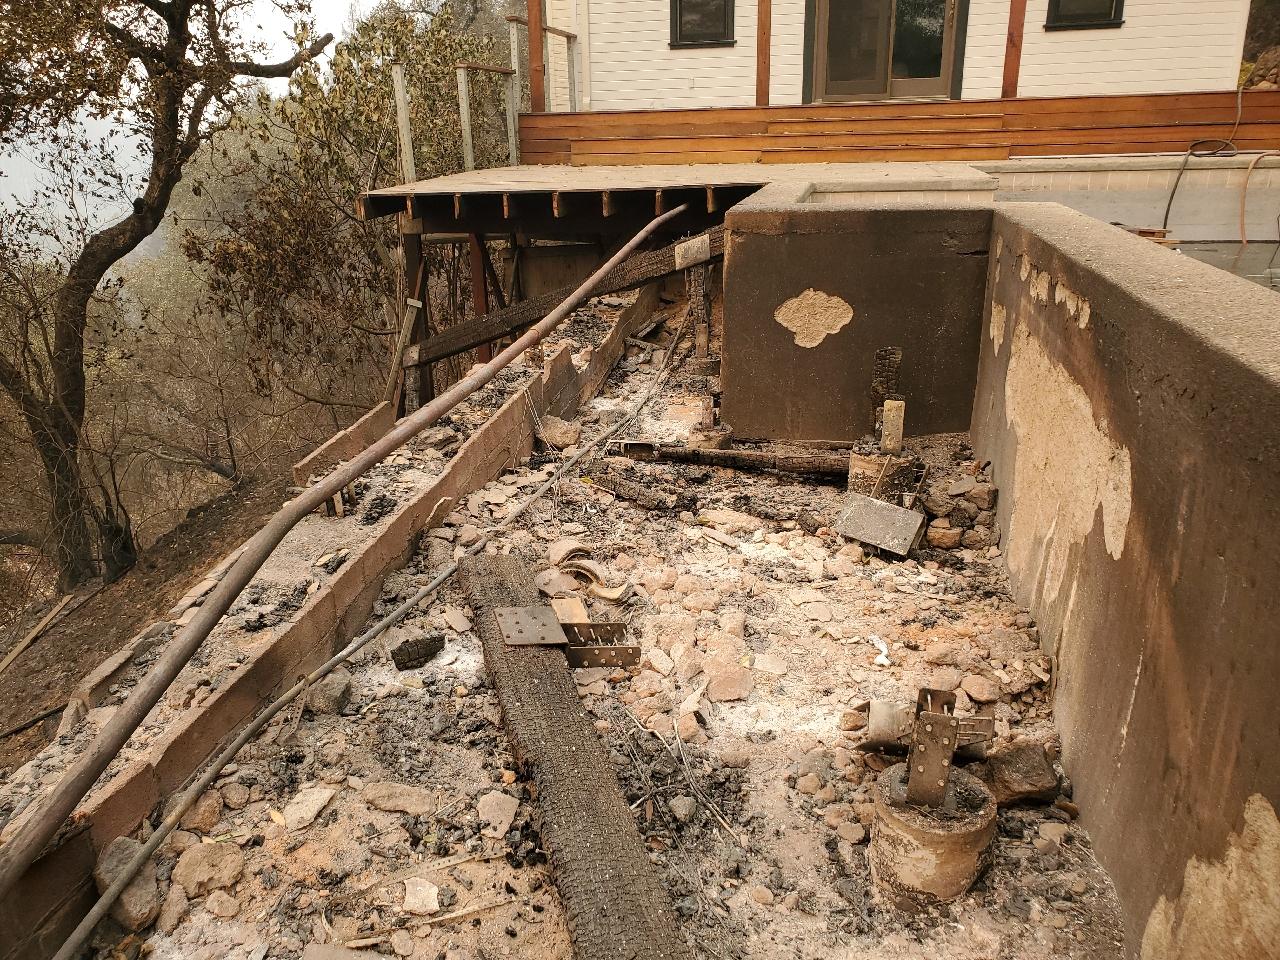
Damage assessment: affected